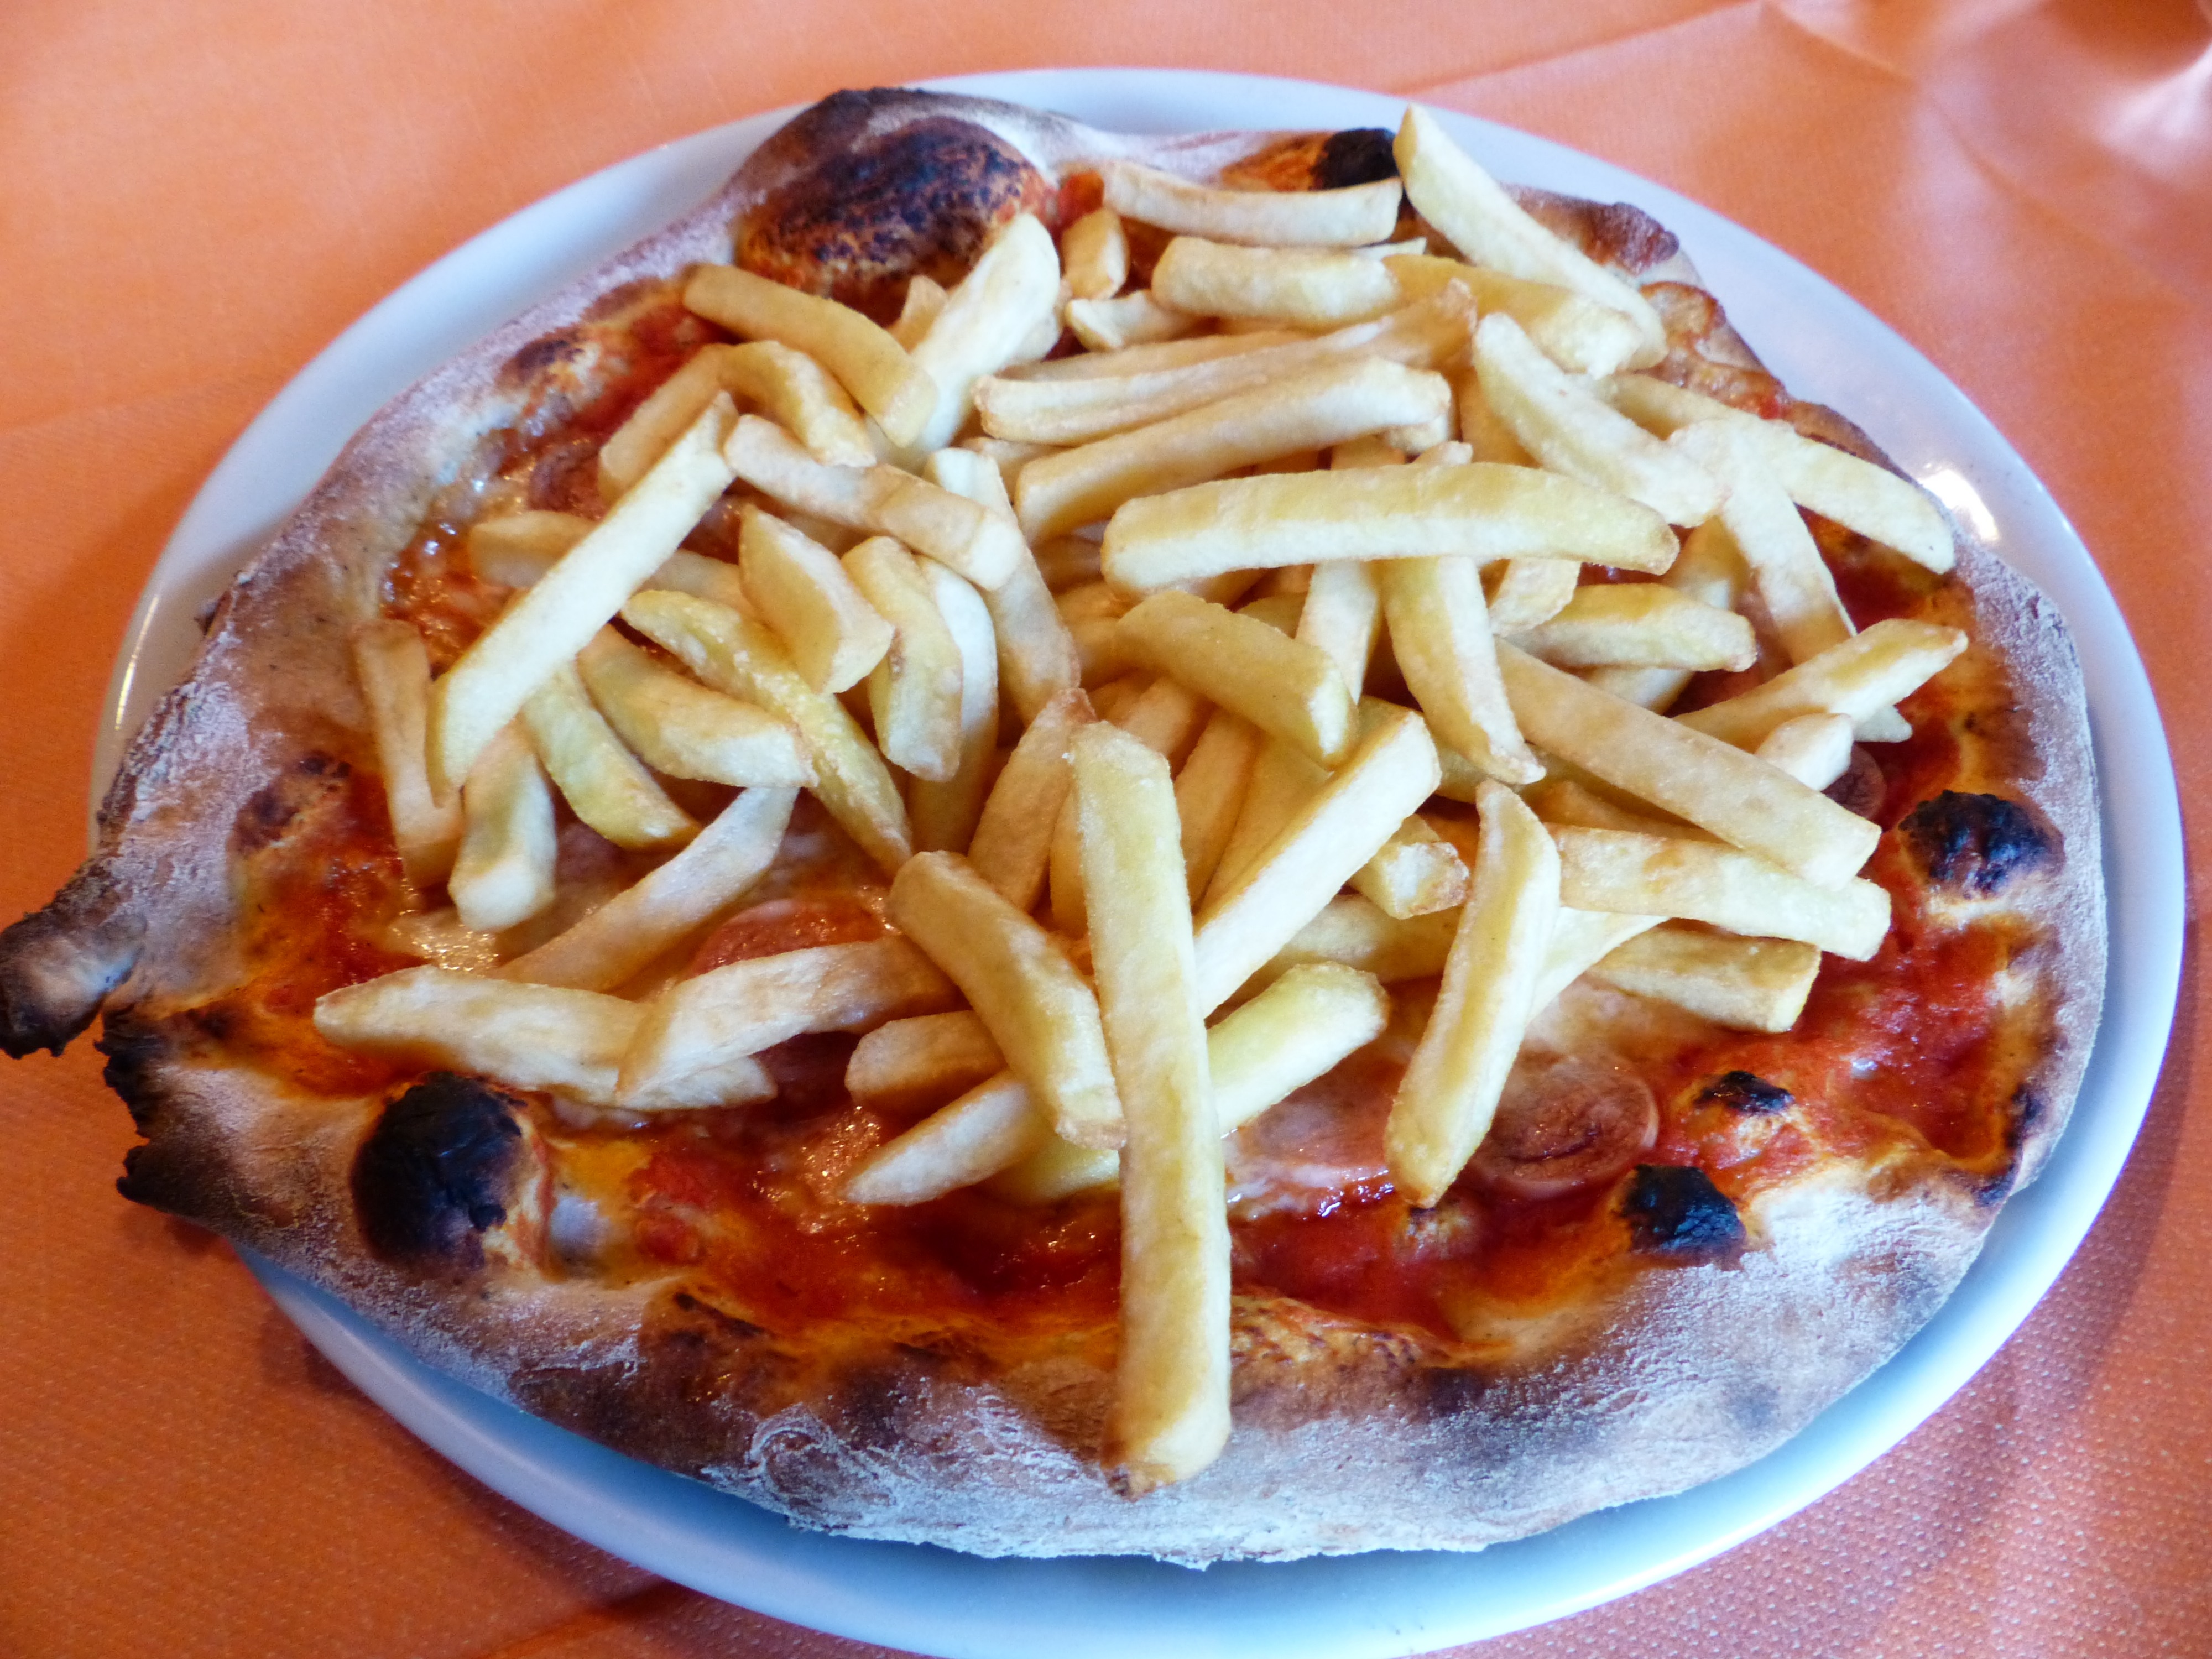
restaurant, dish, meal, food, produce, plate, breakfast, eat, meat, lunch, cuisine, delicious, pizza, crust, dinner, italian, french fries, pizza topping, cheese fries, pizza chips